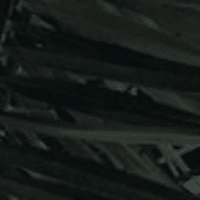
Label: Healthy sample